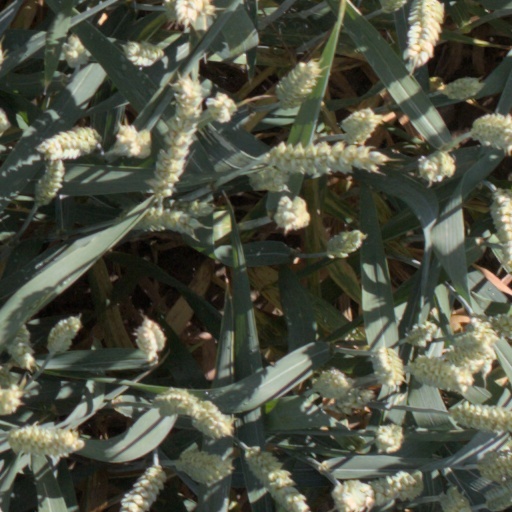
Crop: wheat